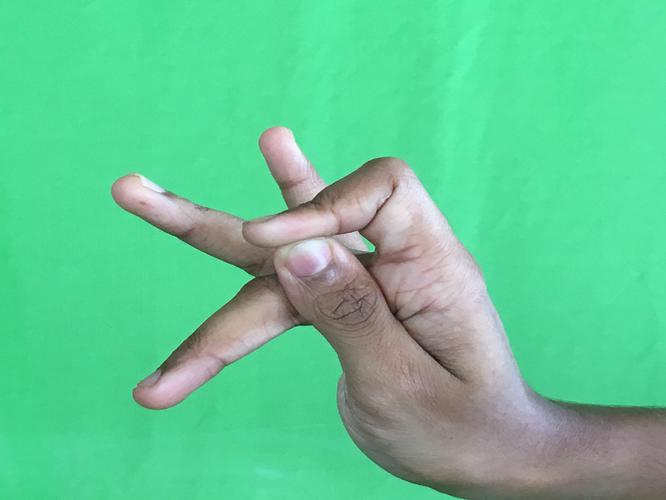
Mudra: Katakamukha_3
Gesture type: single_hand